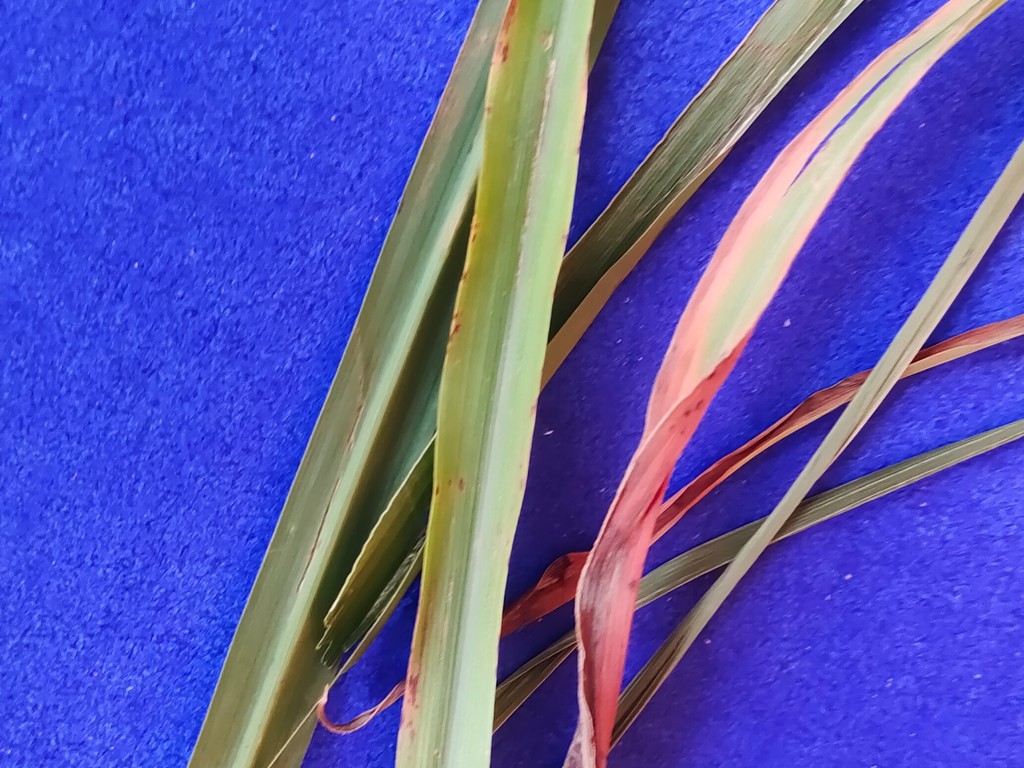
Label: Unhealthy